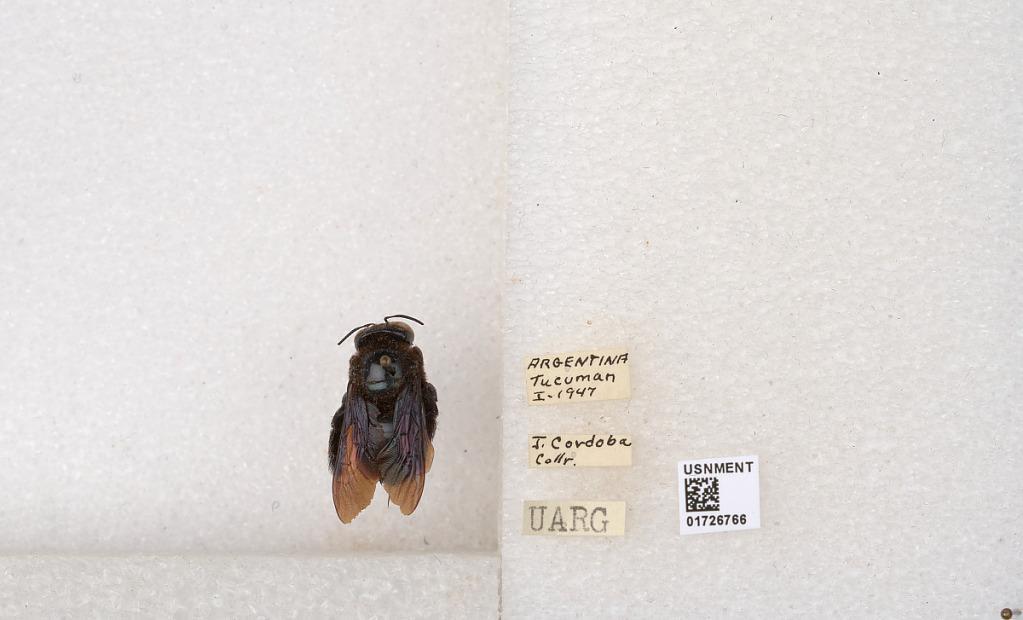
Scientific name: Xylocopa (Schonnherria) macrops Lepeletier
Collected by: Cordoba
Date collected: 1947-1-1
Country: Argentina
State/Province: Tucuman
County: Capital
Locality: Tucuman